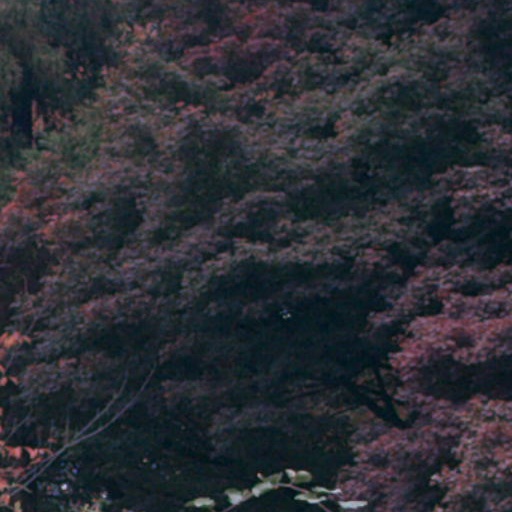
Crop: cassava